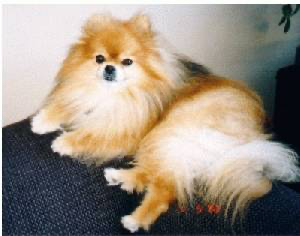
Animal: dog
Breed: pomeranian